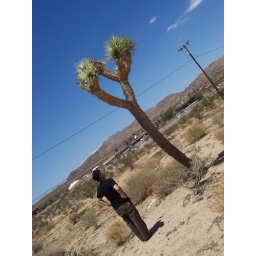
Lots of memories with this little tree (beside his house in Joshua Tree, CA)